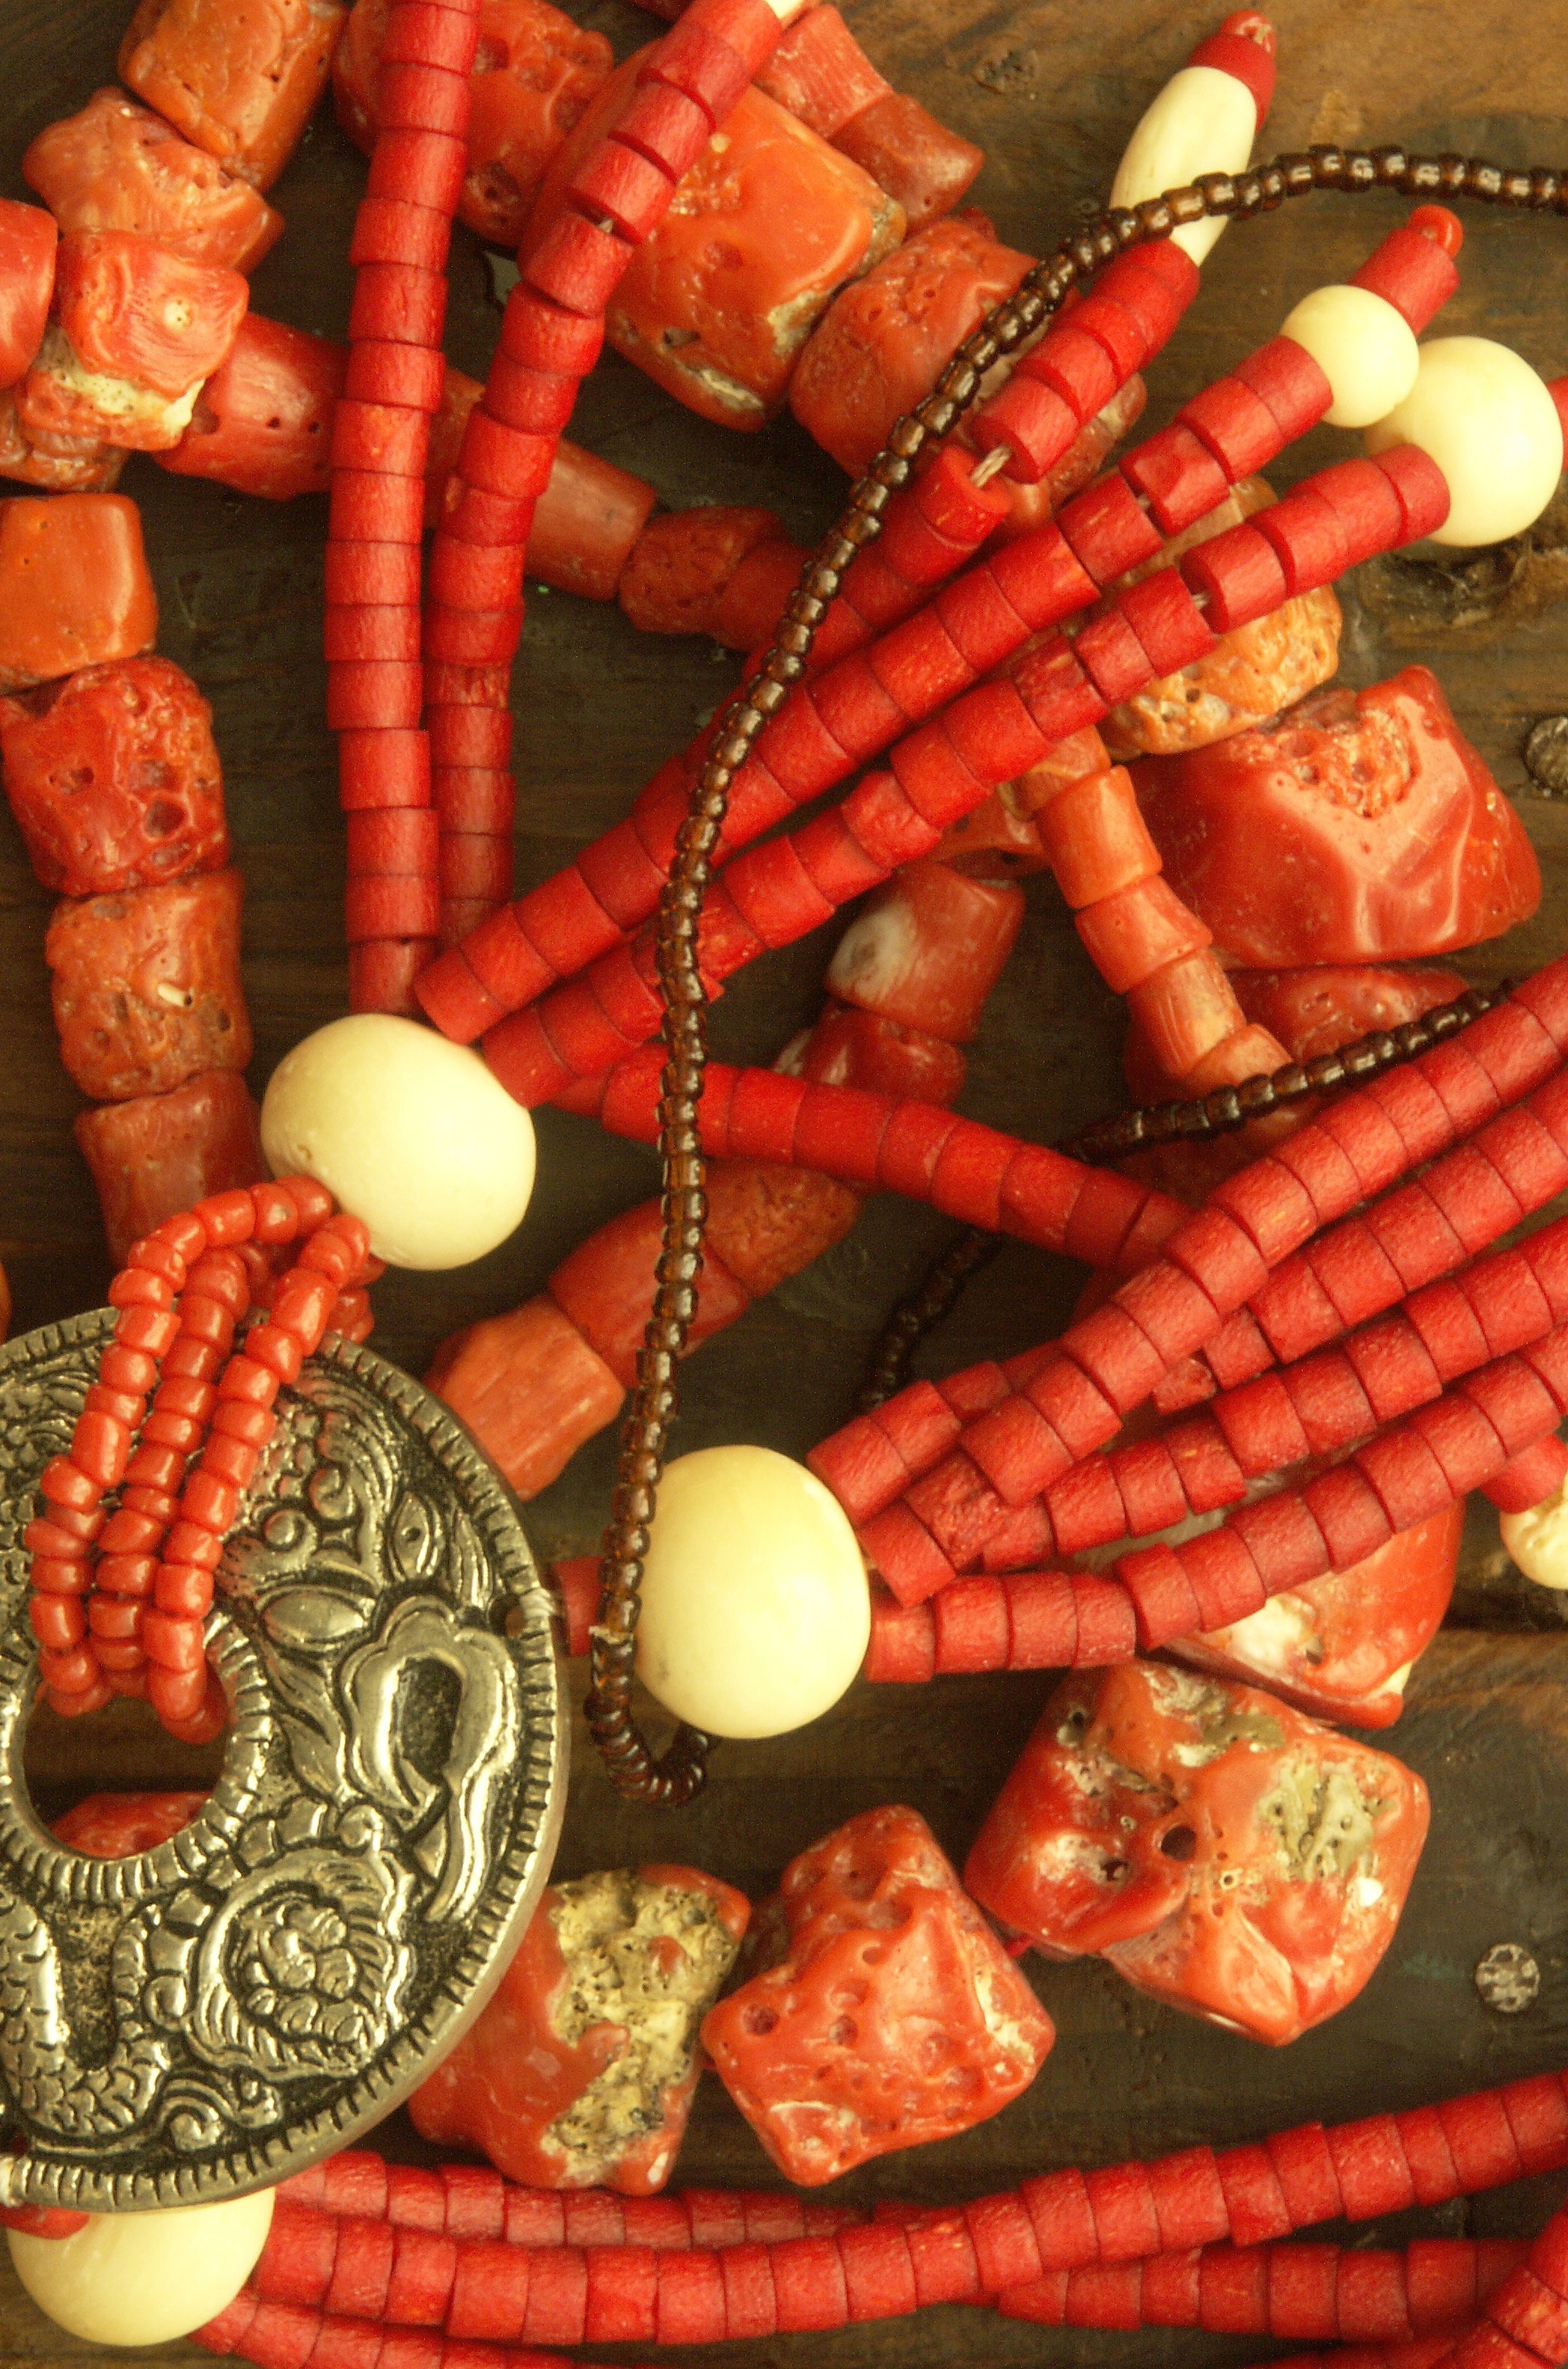
dish, meal, food, red, produce, vegetable, meat, jewelry, coral, necklace, gold, necklaces, precious, seafood boil, fashion jewellery